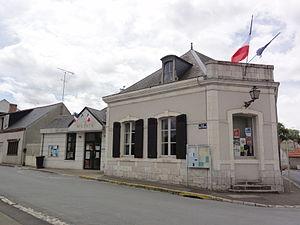
Lailly-en-Val (Loiret) Mairie Template:Mérimée\IA45000074
Lailly-en-Val est une commune française, située dans le département du Loiret en région Centre-Val de Loire.